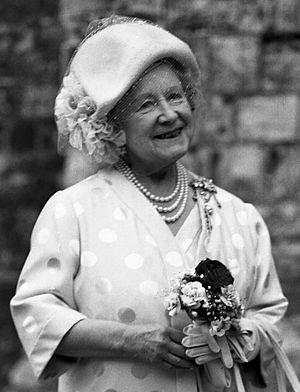
"Le conjoint du monarque britannique reçoit généralement le titre de reine s'il s'agit d'une femme, et de prince s'il s'agit d'un homme. Au Royaume-Uni, on parle de reines consorts pour distinguer les épouses des souverains régnants, et de princes consorts pour les époux des souveraines. Le terme de consort a alors le simple sens de conjoint. Seul le prince Albert a été titré officiellement Prince Consort ; l'actuel époux de la reine, le prince Philip, couramment désigné ainsi par commodité, est simplement prince du Royaume-Uni, avec le titre de duc d'Édimbourg, bien qu'ayant la préséance sur les héritiers de la couronne. En France, l'expression ""reine consort"" est très rare ; celle de ""prince consort"", en revanche, est fréquente. Les princes et reines consorts britanniques n'ont pas de statut constitutionnel ou de rôle politique mais beaucoup ont une influence significative sur leur conjoint.